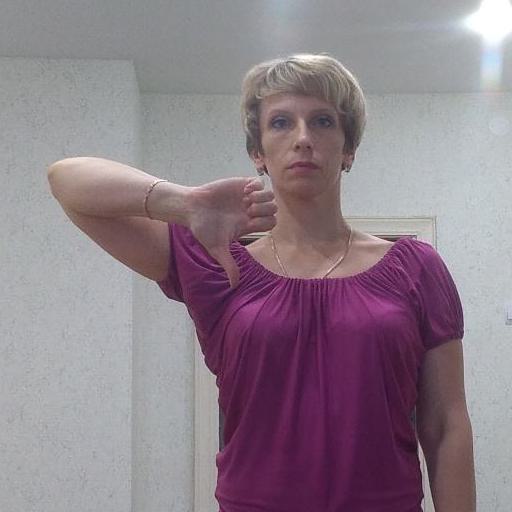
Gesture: dislike